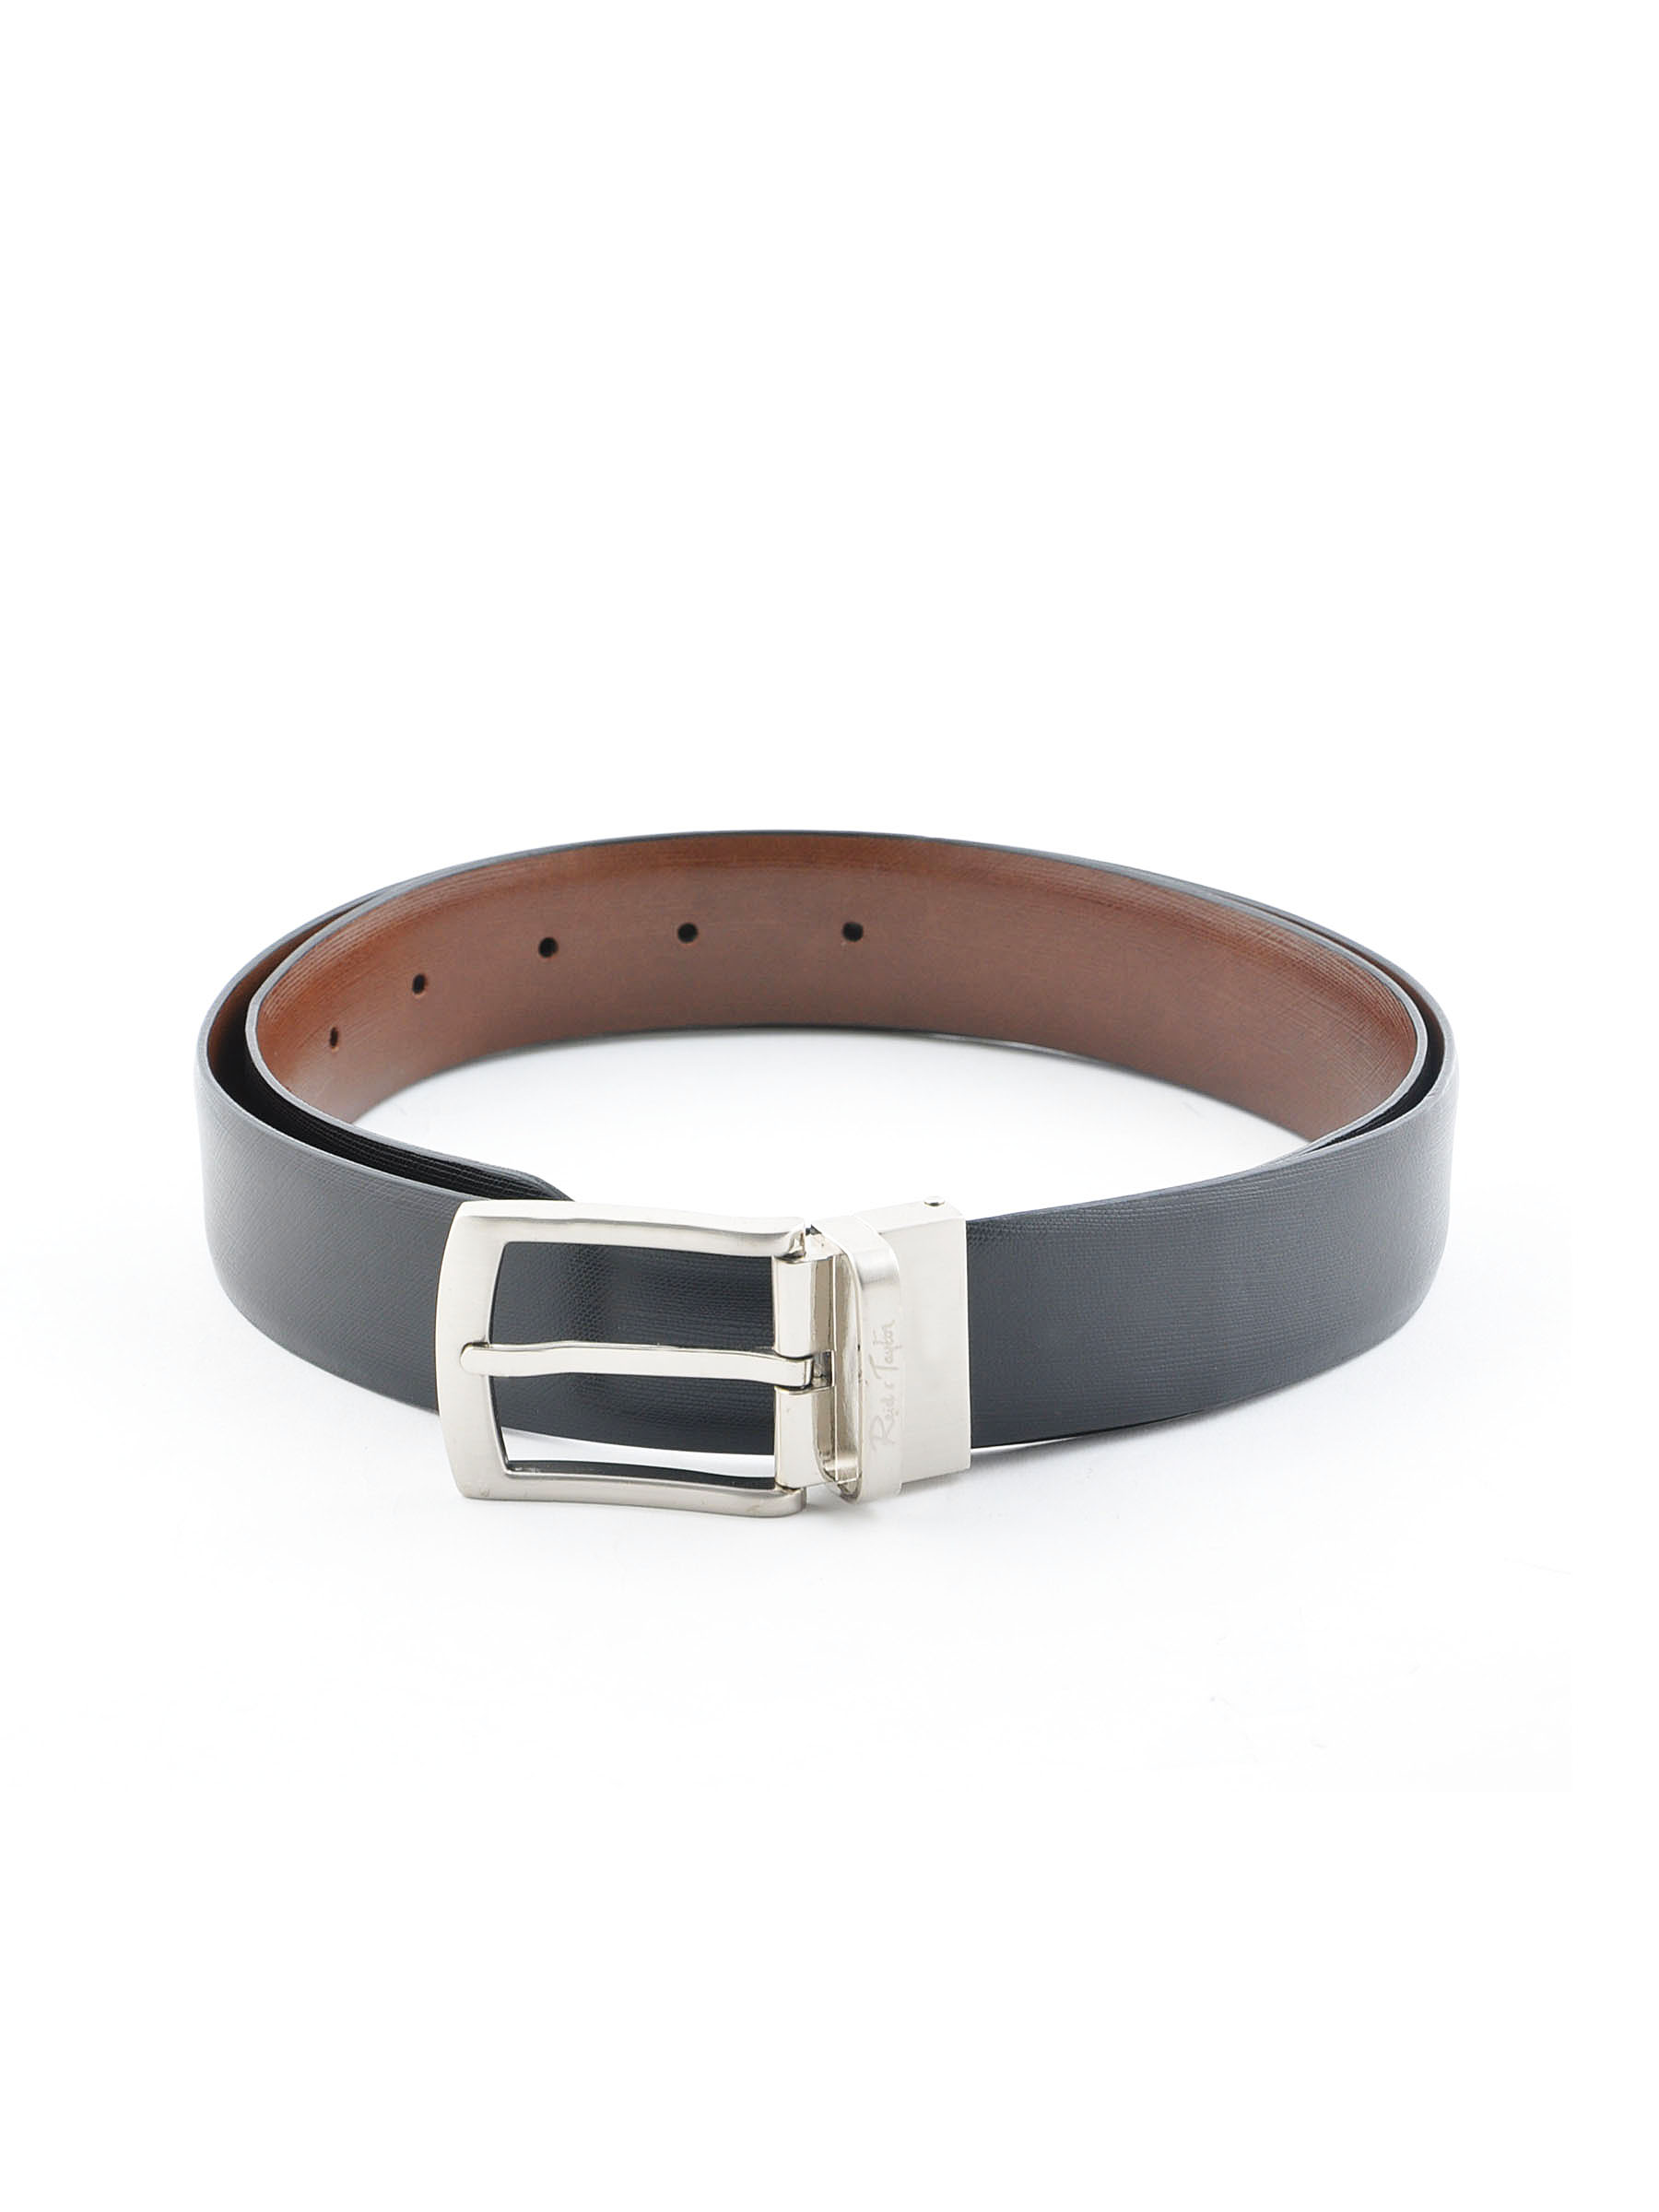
Reid & Taylor Men Classic Black Belt
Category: Accessories / Belts / Belts
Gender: Men
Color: Brown
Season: Fall 2011
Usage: Formal